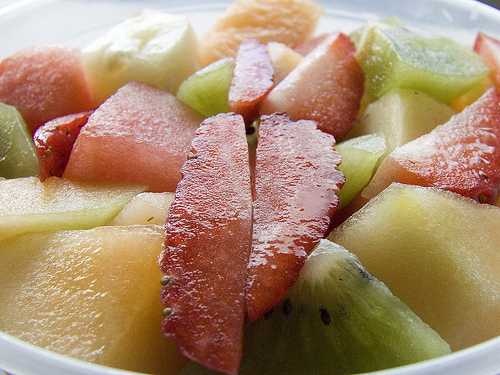
Label: Pineapple